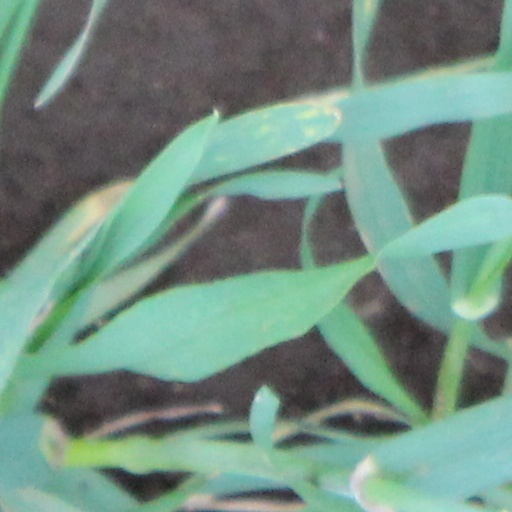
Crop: wheat